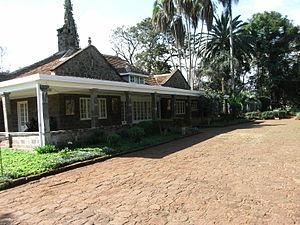
Le musée Karen-Blixen est un musée situé au Kenya, dans la banlieue verte à 10 kilomètres de Nairobi dans la ville de Karen « au pied des monts Ngong ». Le musée se trouve dans l'ancienne maison de Karen Blixen, femme de lettres danoise et auteur fameux de La Ferme africaine, sous le nom de plume d'Isak Dinesen, et d'Ombres sur la prairie, œuvres qui relatent sa vie dans cette plantation.
Le baron Bror Fredrik von Blixen-Finecke, plus connu sous le nom de Bror Blixen, est un baron suédois, écrivain et chasseur de gros gibier, qui fut l'époux de Karen Blixen.
La Ferme africaine est un roman autobiographique écrit par Karen Blixen sous le nom de plume d'Isak Dinesen, paru en 1937. Ce roman a inspiré le film, aux nombreuses récompenses, Out of Africa de Sydney Pollack avec Meryl Streep et Robert Redford, sorti en 1985.